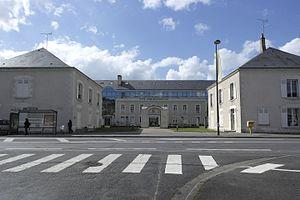
Vue de l'entrée de la cité administrative (avenue Maunoury) depuis la rue Paul-Reneaulme. Le bâtiment (largement remanié) abritait l'asile départemental de Loir-et-Cher jusqu'en 1943.
L’asile départemental de Loir-et-Cher était une importante institution psychiatrique située à Blois, dans le quartier du Bourg-neuf, entre 1846 et 1943. Étendu sur plus de 70 hectares à son apogée, l'asile forme une véritable cité des fous en périphérie de la ville jusqu'à sa désaffectation par les Allemands durant l'Occupation.